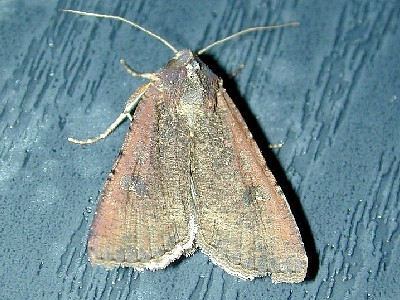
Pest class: cutworms